Centre Region (Cameroon)

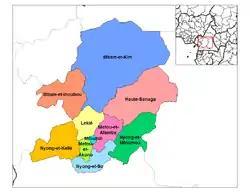
Departments of the Centre Region.

Because of its immense territory devoted to cultivation, the Centre also has a substantial food processing industry. For example, CAMSUCO (Cameroon Sugar Company) has a large processing plant in Nkoetang that supplies eighty percent of Cameroon's sugar. SOCACAO (the Cameroon Cocoa Company) makes cocoa butter in Yaoundé. The Brasséries du Cameroun also operates in Yaoundé producing beers and soft drinks. Other food-processing plants are located in Nanga Eboko (rice hulling) and Eséka.